Steamed clams
Also known as:
es - Spanish: Almejas al vapor
vi - Vietnamese: Nghêu hấp
Category: seafood (steamed clams, clams)
Cuisine: Global
Associated cuisines: Global
Area: Global
Countries: Global
Region: Global

The dish is a seafood dish consisting of clams cooked by steaming.

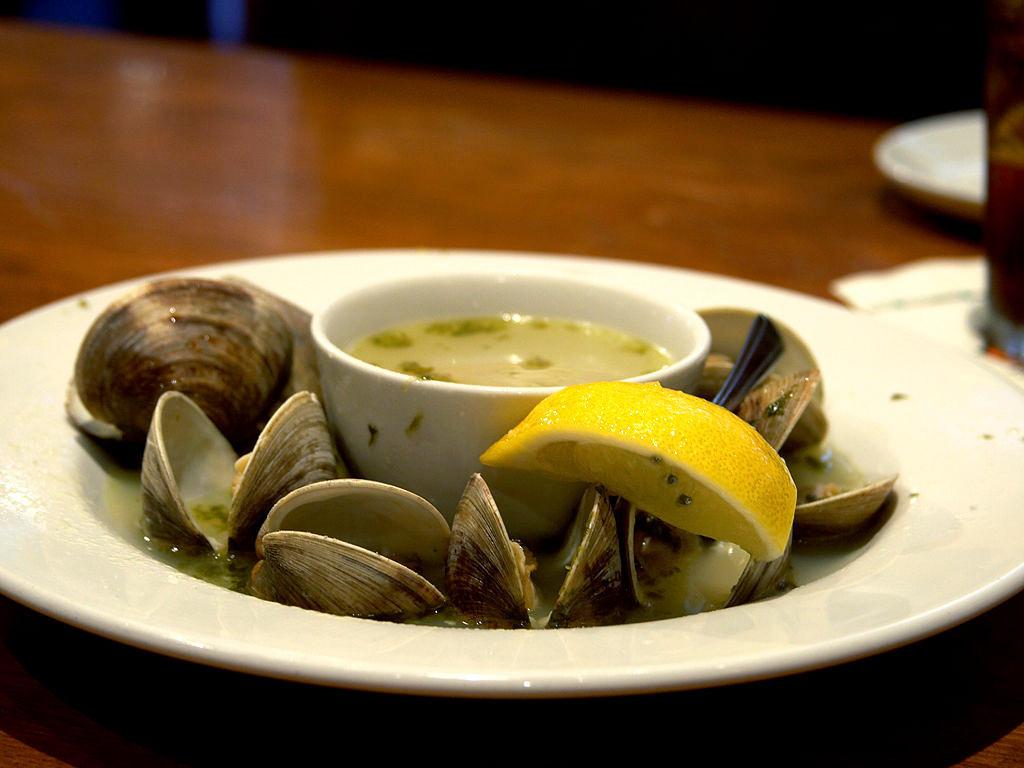
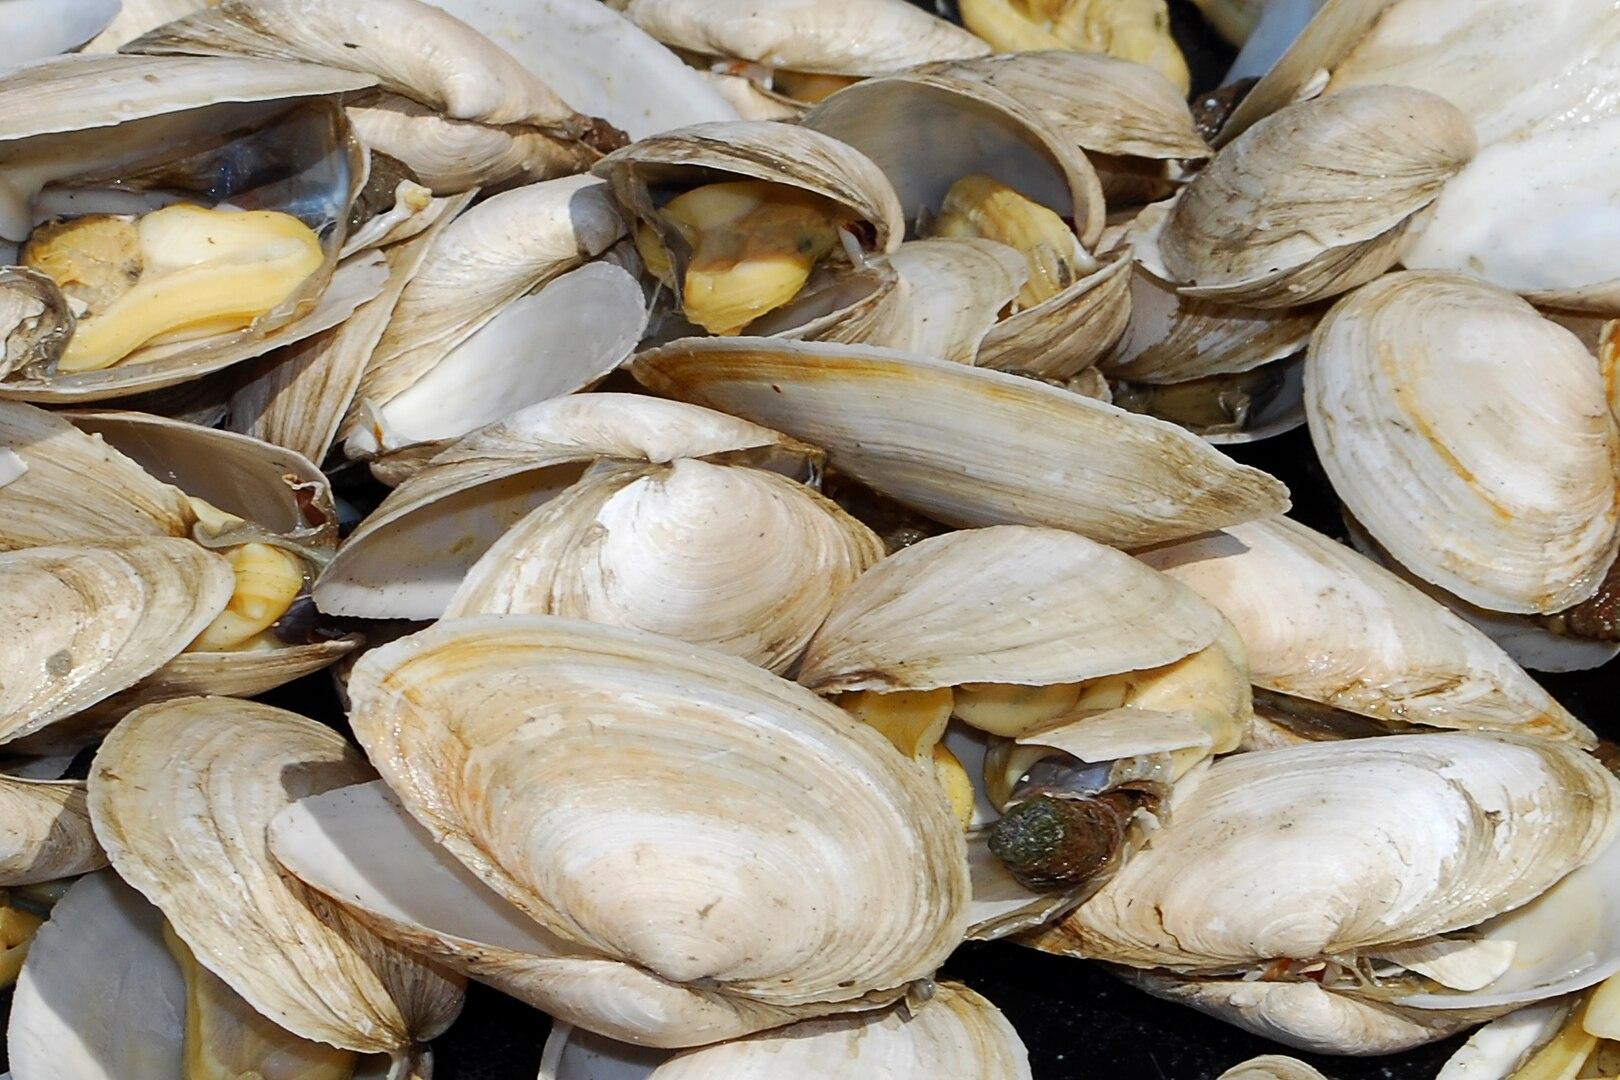